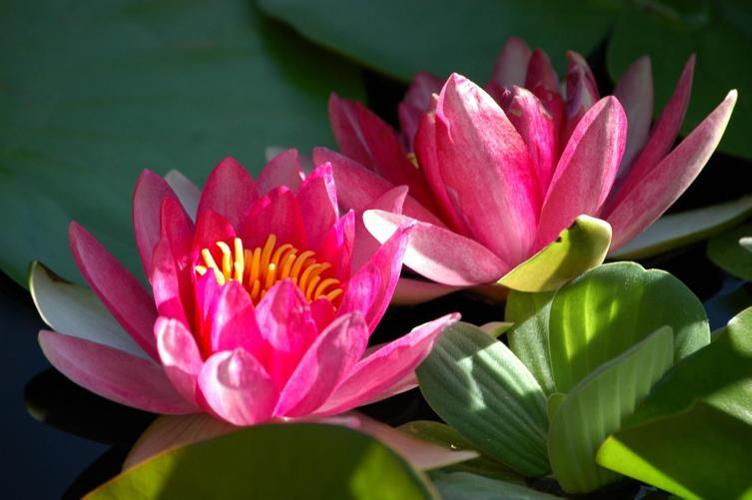
Label: water lily